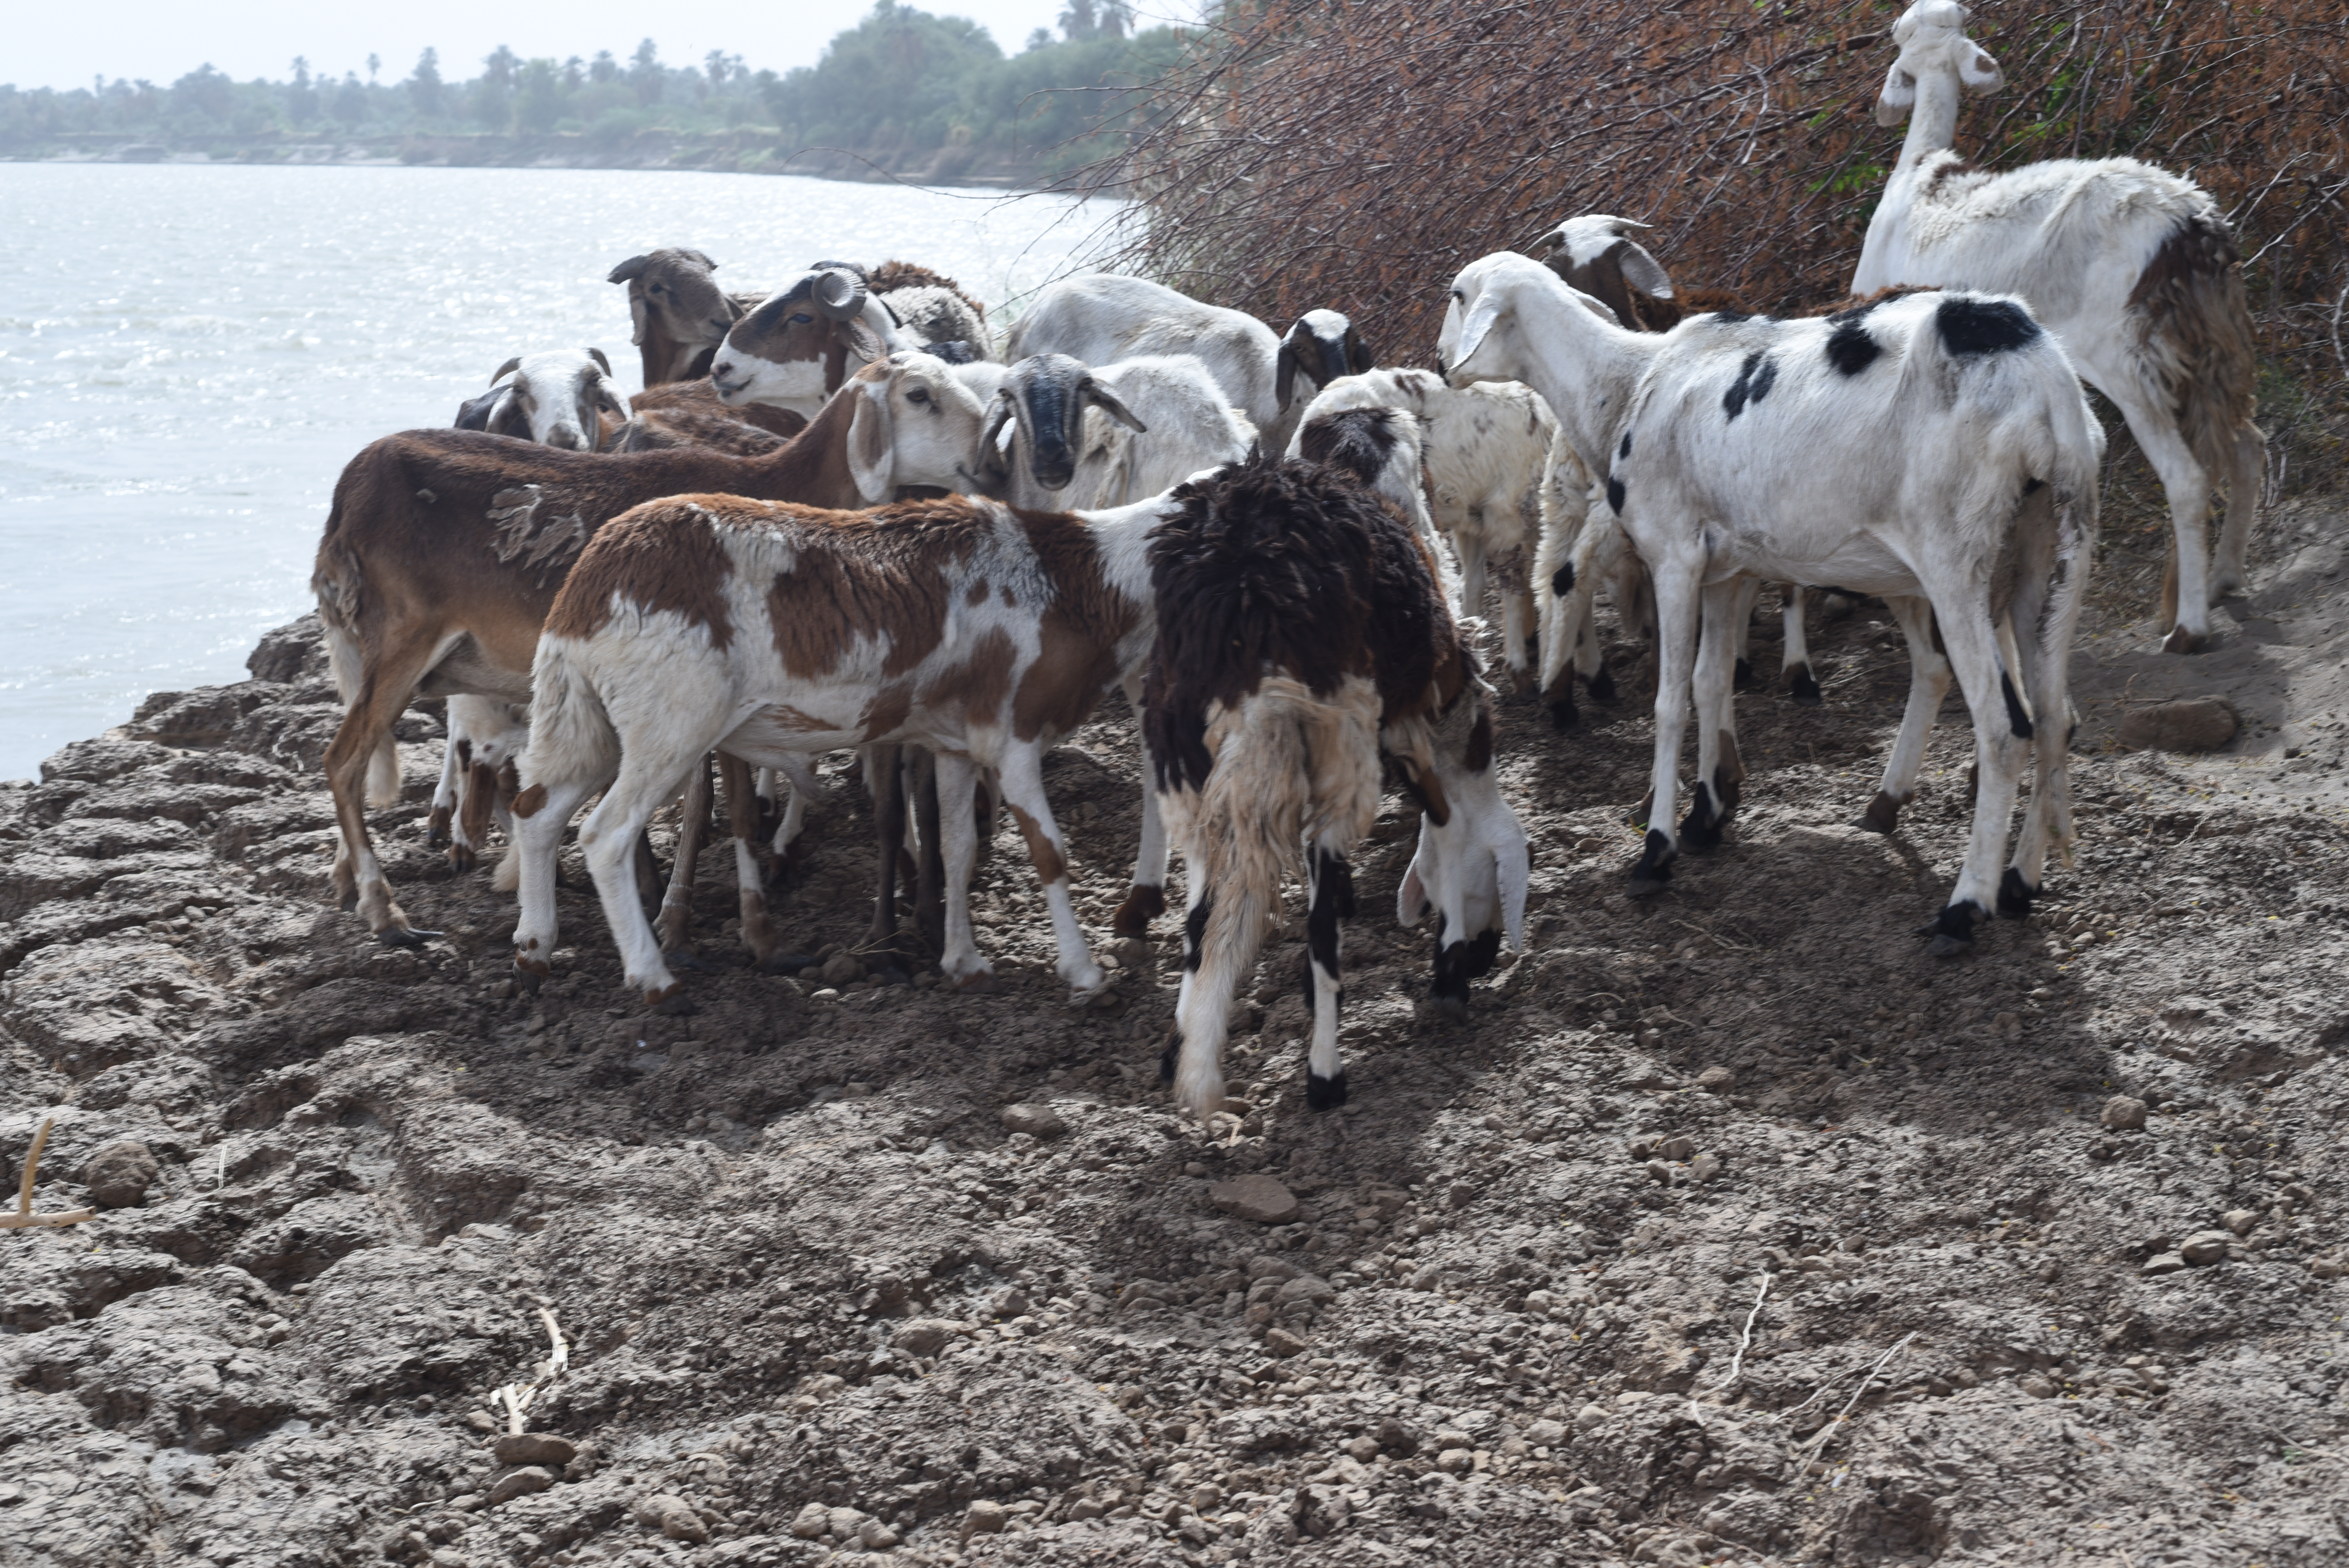
الوصف بالفصحى: قطيع من الأغنام بألوان مختلفة قرب النيل يتغذى.
الوصف بالعامية السودانية: قطيع خرفان ملونة ووفيهم واحد أبيض قاعد جمب البحر ياكل.
التصنيف: Agriculture & Livestock
التصنيف الفرعي: Animal herding